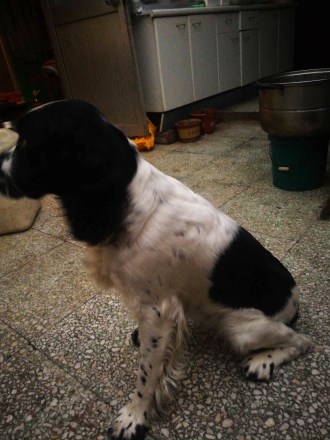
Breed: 276-n000112-English_springer